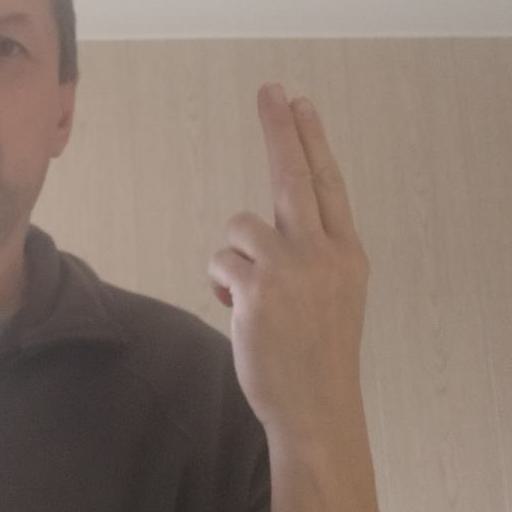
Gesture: two_up_inverted